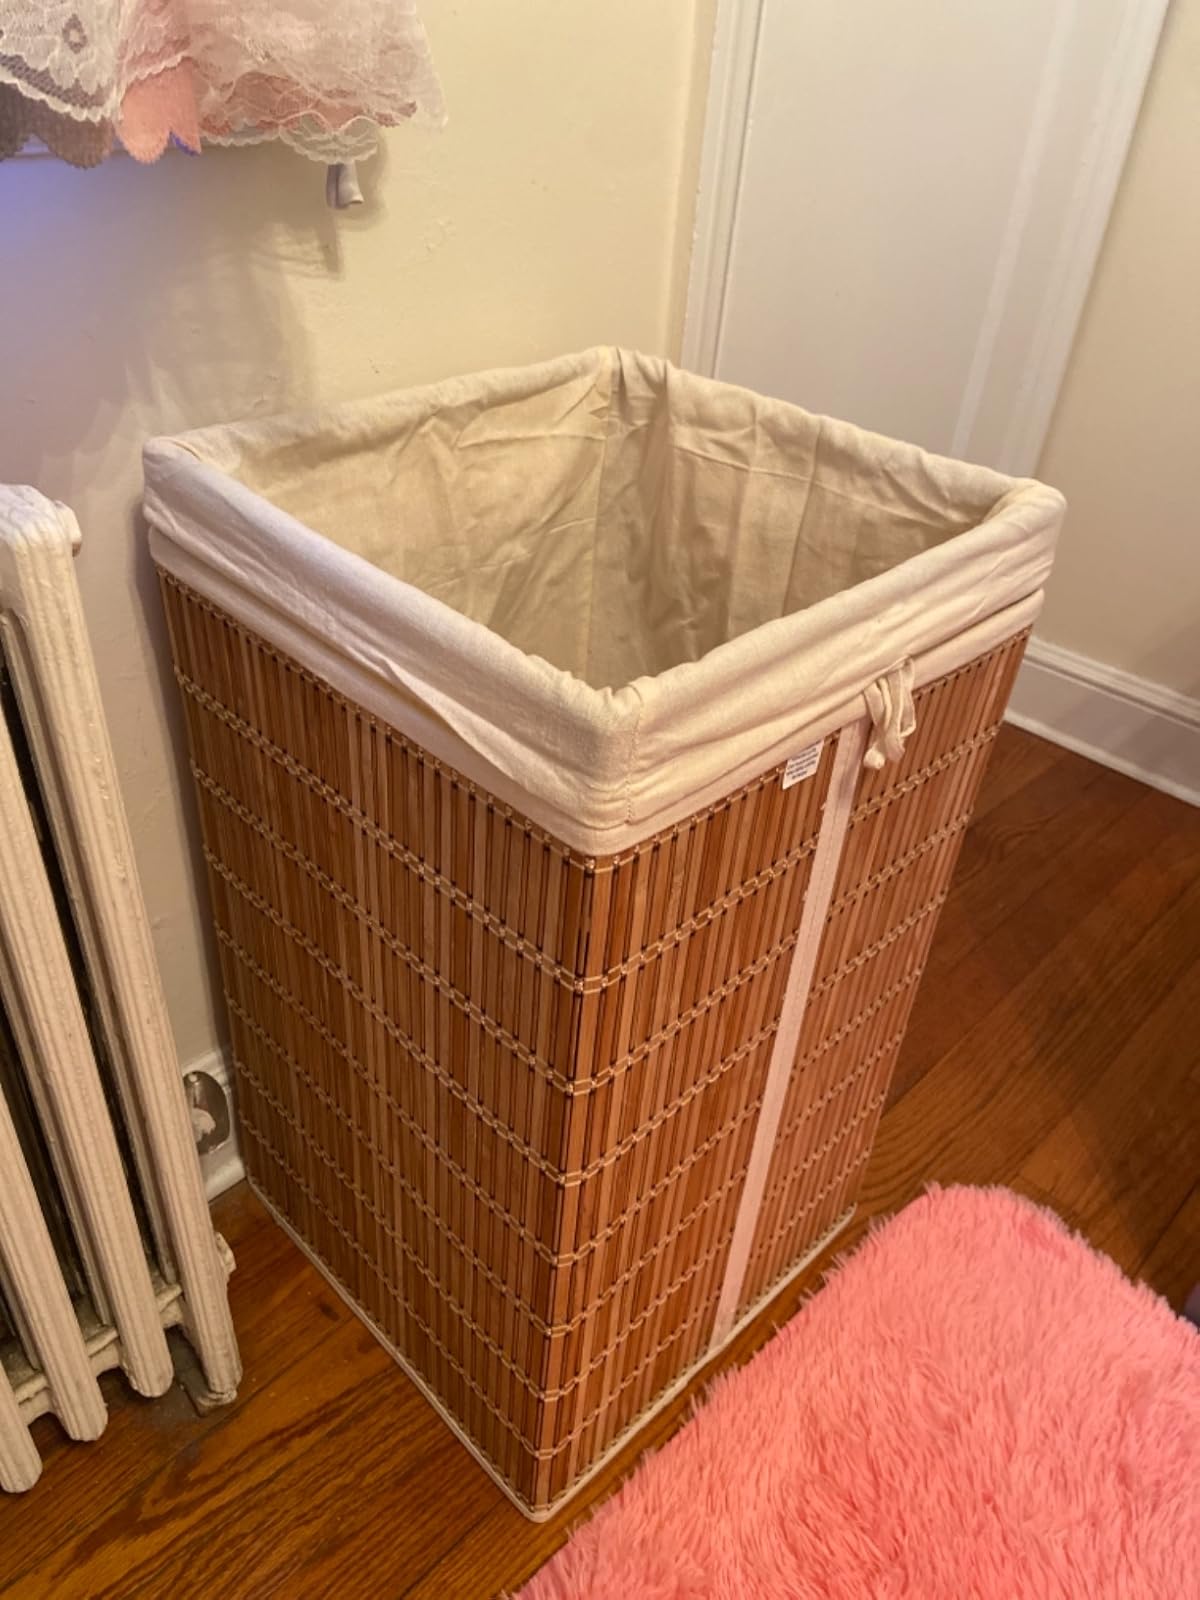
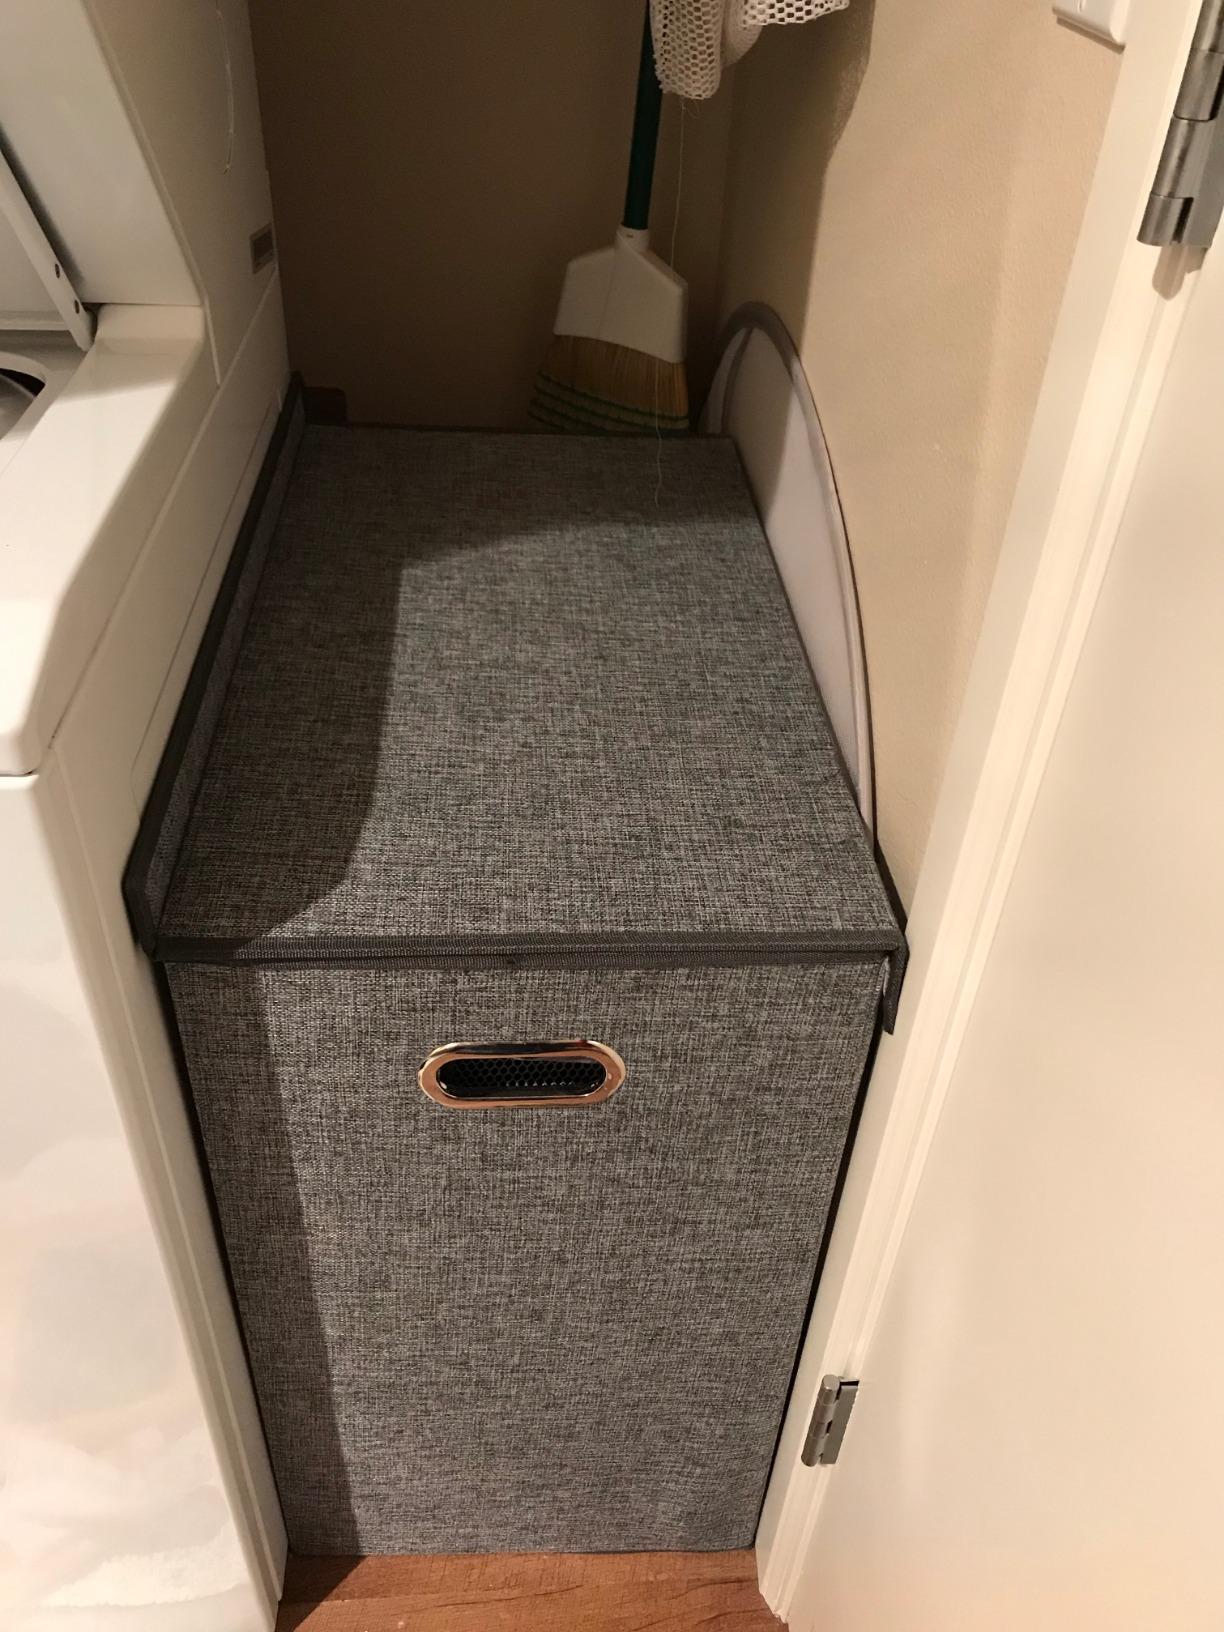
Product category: items_hamper
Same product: no